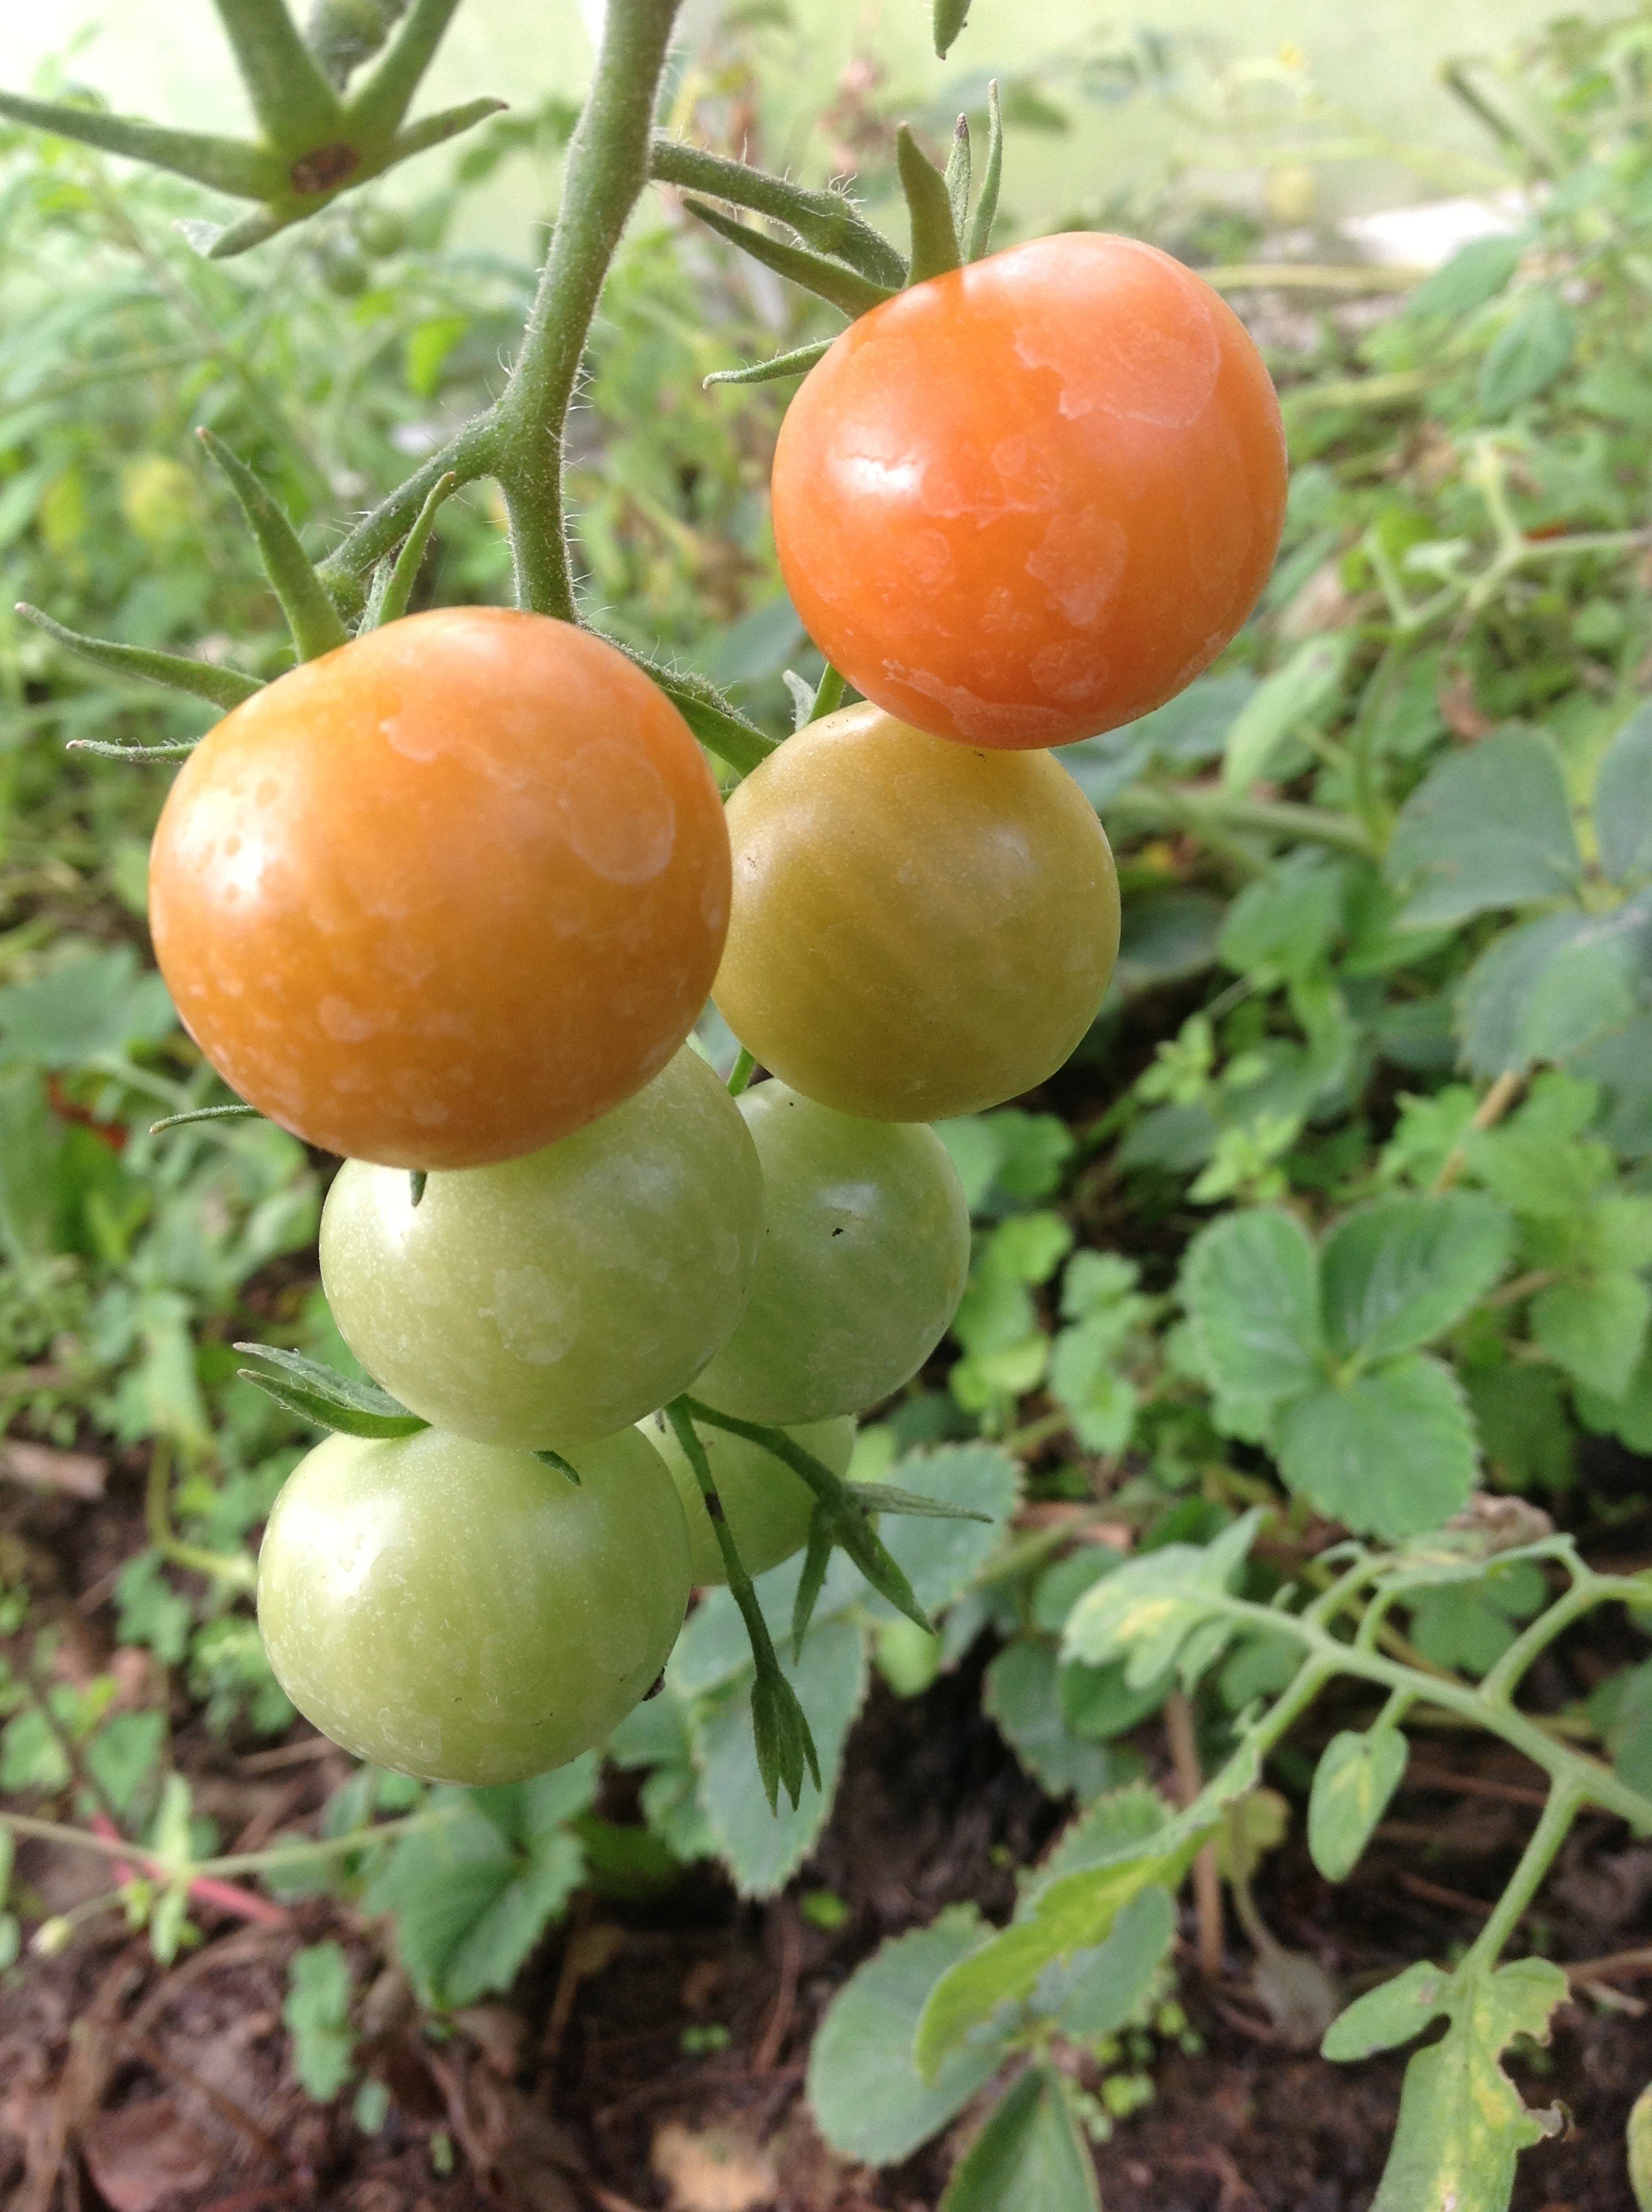
plant, fruit, berry, flower, food, produce, vegetable, tomato, cash, gooseberry, flowering plant, cloudberry, land plant, potato and tomato genus